The Elder Scrolls IV: Oblivion

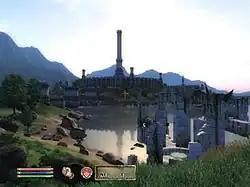
An in-game screenshot showing "Oblivion"s graphical user interface, HDR lighting, and long draw distance, improvements made as part of a goal to create "cutting-edge graphics"

Character development is a primary element of "Oblivion". At the beginning of the game, players select one of ten humanoid or anthropomorphic races, each of which has different natural abilities, and customize their character's appearance. A perpetual objective for players is to improve their character's skills, which are numerical representations of their ability in certain areas. Seven skills are selected early in the game as major skills, with the remainder termed minor. The players level up each time they improve their major skills by a total of ten points; this provides the opportunity to improve their attributes. Attributes are more broad character qualities, such as speed and endurance, while skills are more specific, such as armorer or athletics. Afflictions such as disease and poison can reduce the player's attributes. When players reach 25, 50, 75, or 100 points in a single skill, they unlock new abilities related to the skill.